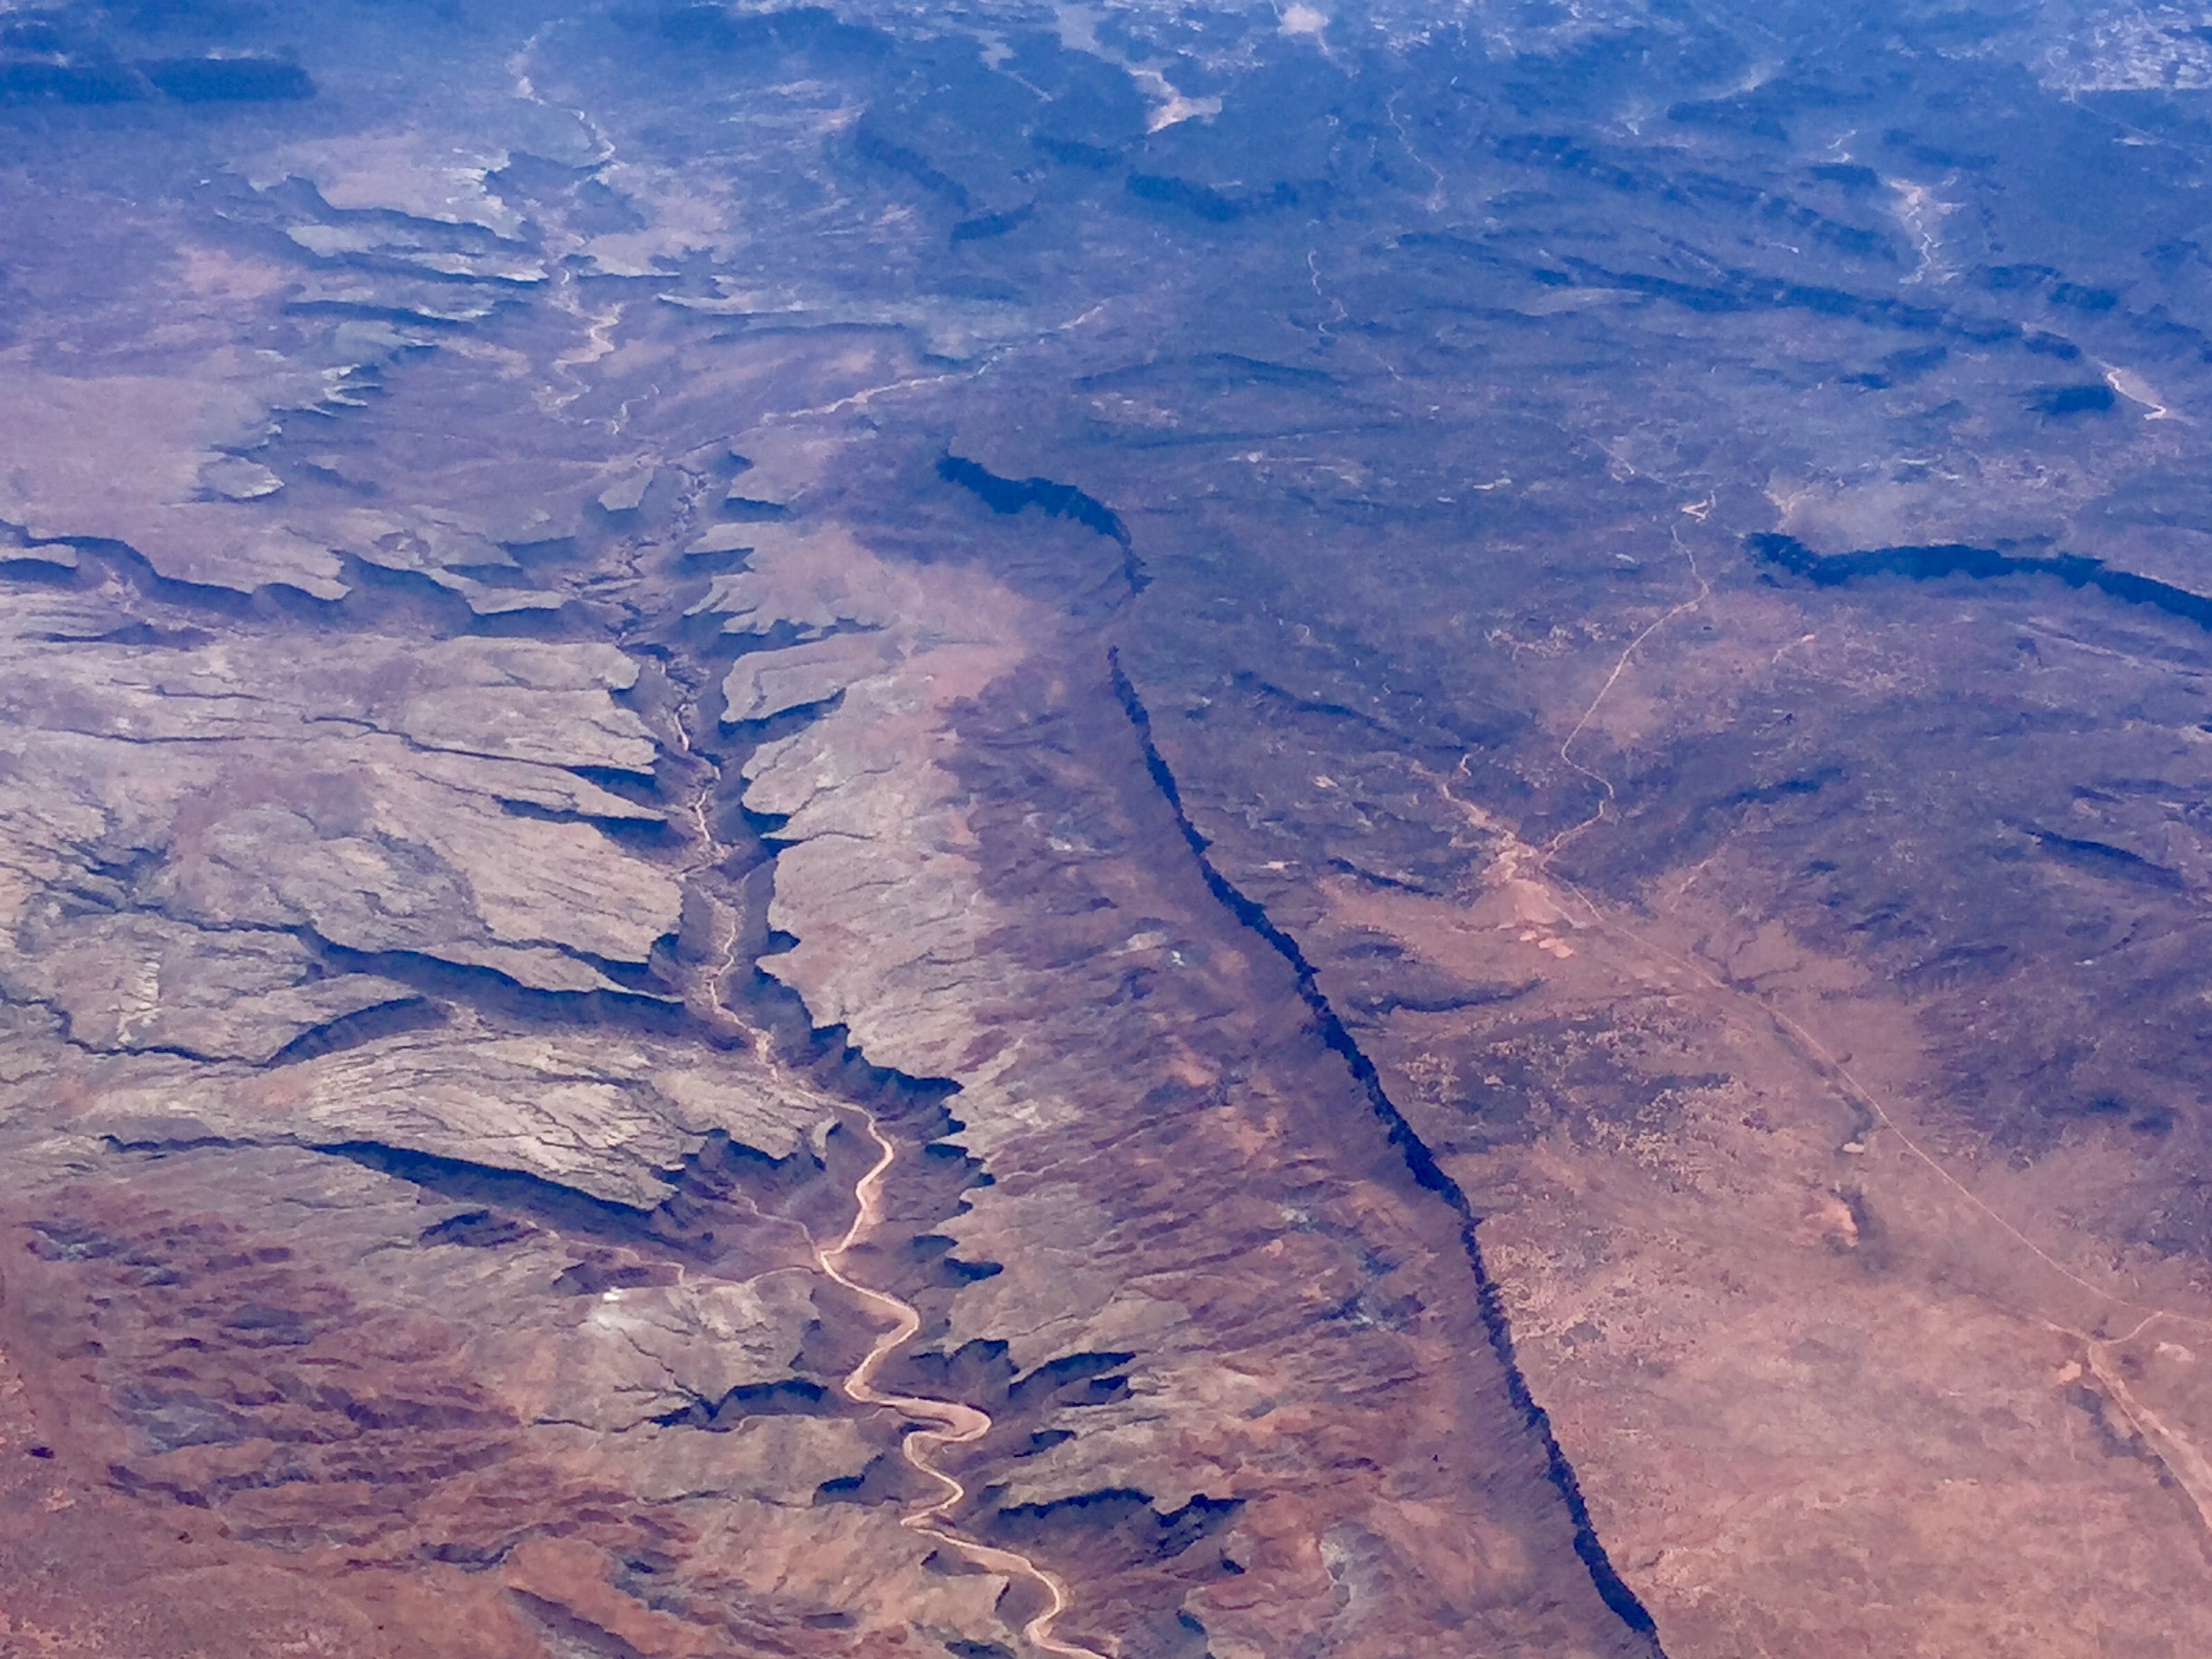
sea, mountain, cloud, sky, atmosphere, river, mountain range, reflection, flight, arctic, aerial, plain, earth, tundra, aerial photo, nature landscape, arctic ocean, aerial photography, nature background, atmosphere of earth, geological phenomenon